Describe the emotion expressed in this image:  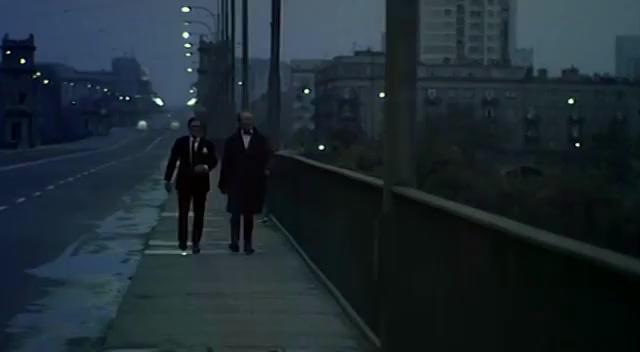
This person displays Pain, valence and arousal with low intensity.